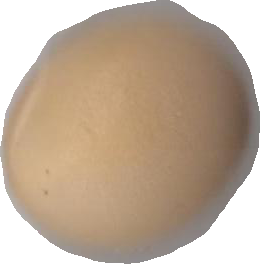
Variety: Grobogan